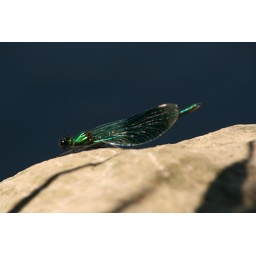
Saw this dragon fly sitting on a rock by the river near our house the other day